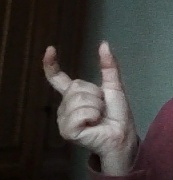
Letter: nun